RedaktionsNetzwerk Deutschland

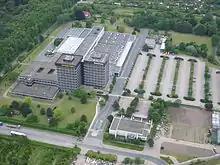
Madsack media group center

The (RND) is the Hanover-based joint corporate newsroom of German . The biggest limited partner of Madsack is the , which is fully owned by the Social Democratic Party of Germany (SPD).